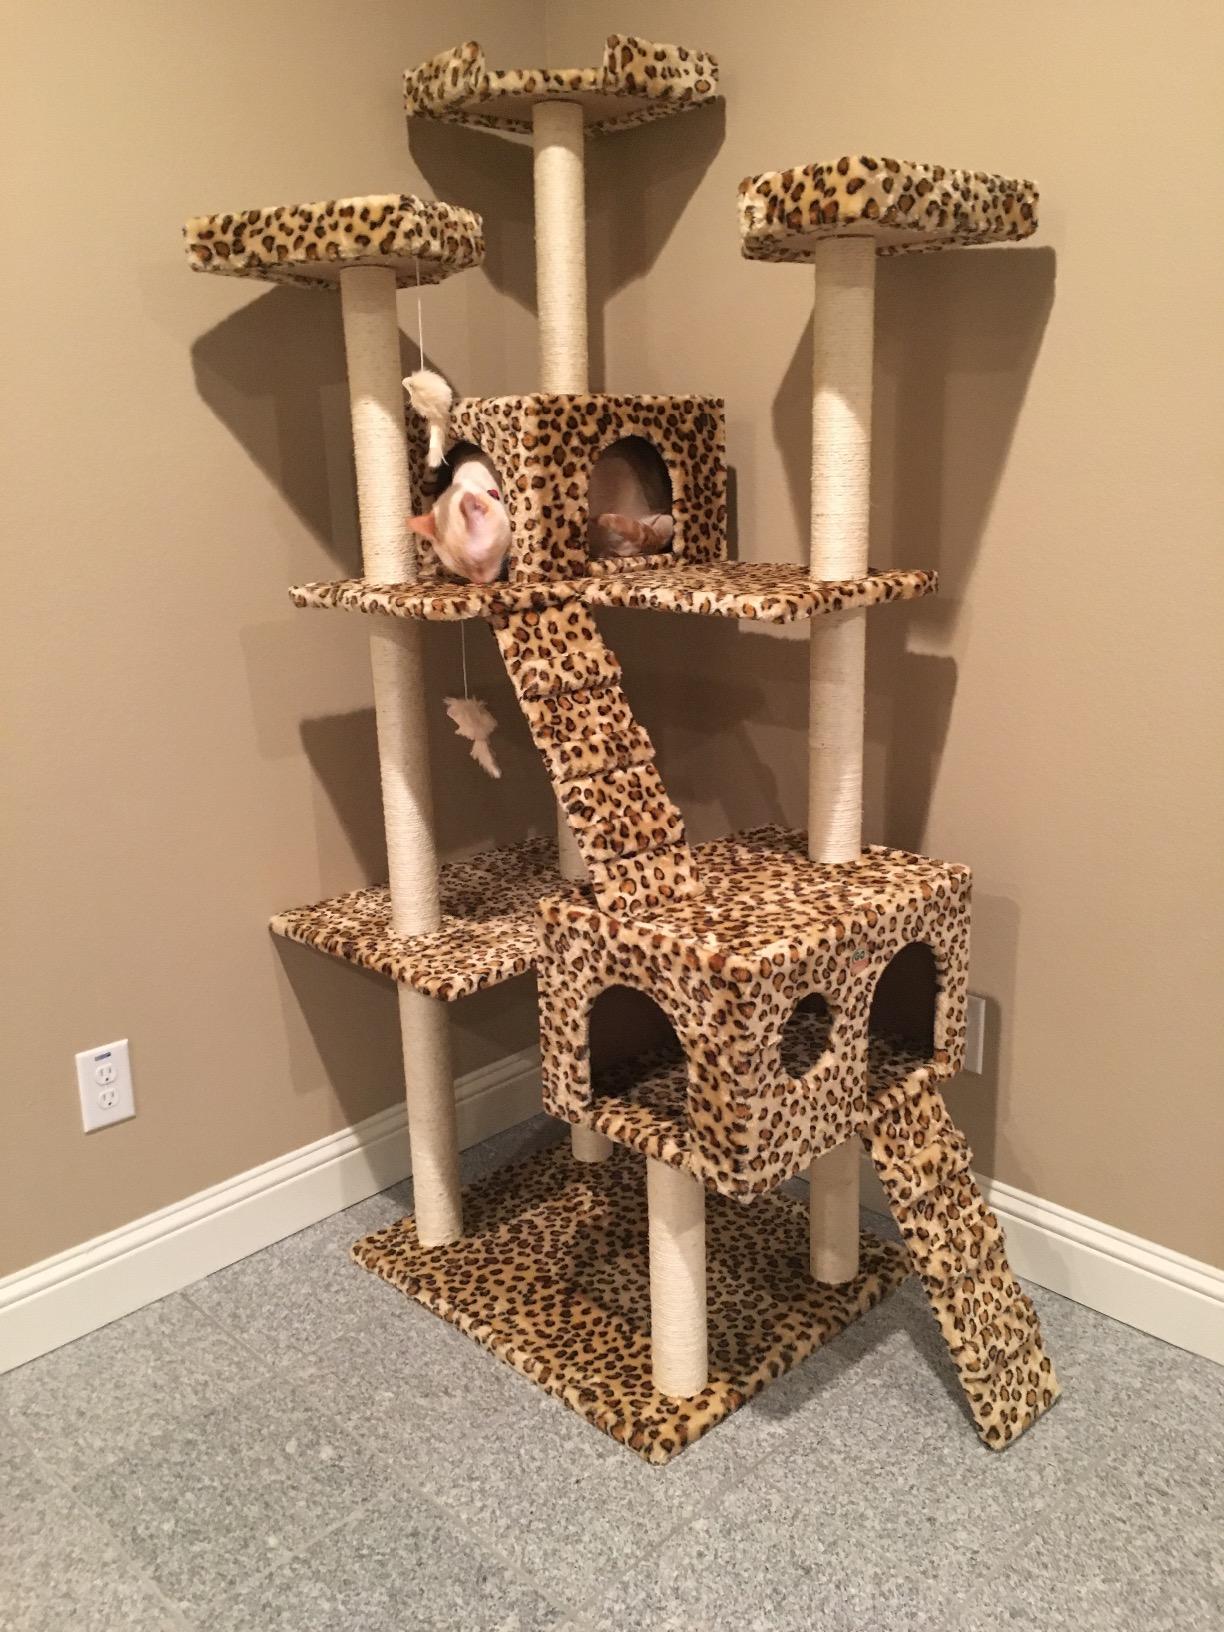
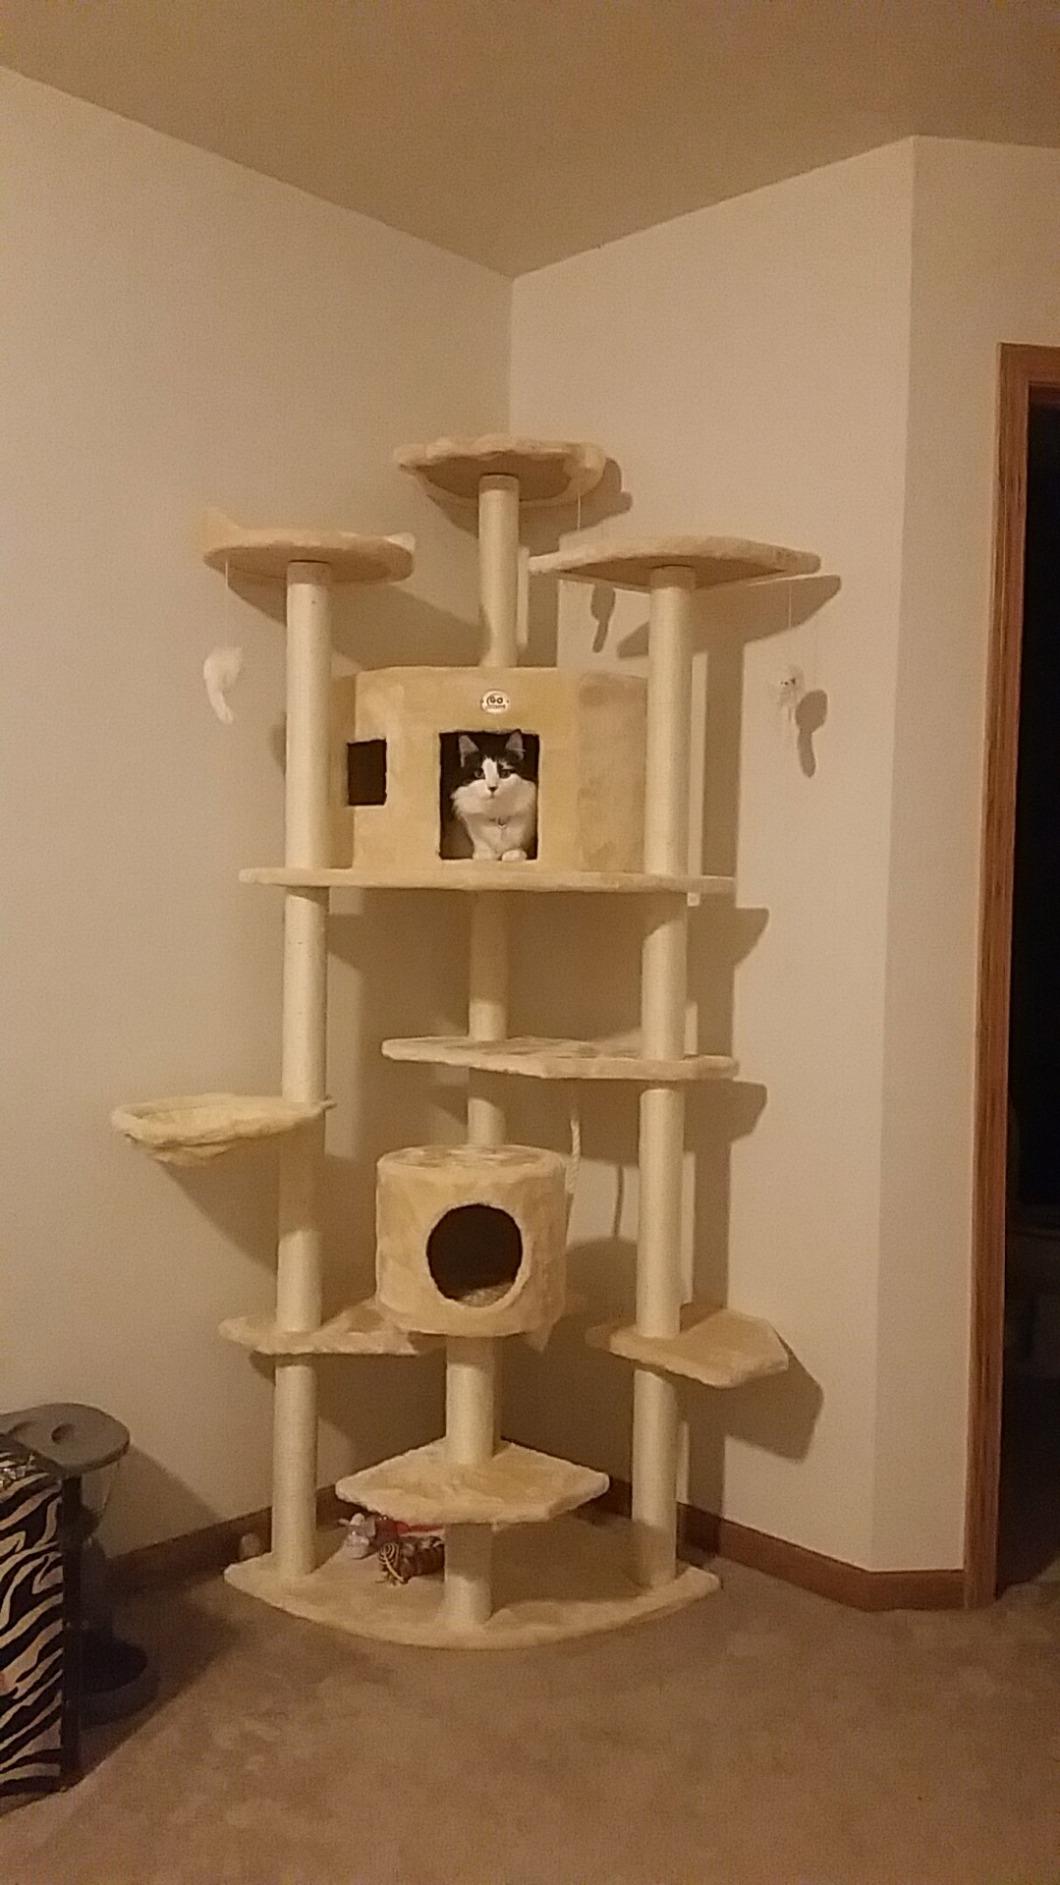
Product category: items_cat tree
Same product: no